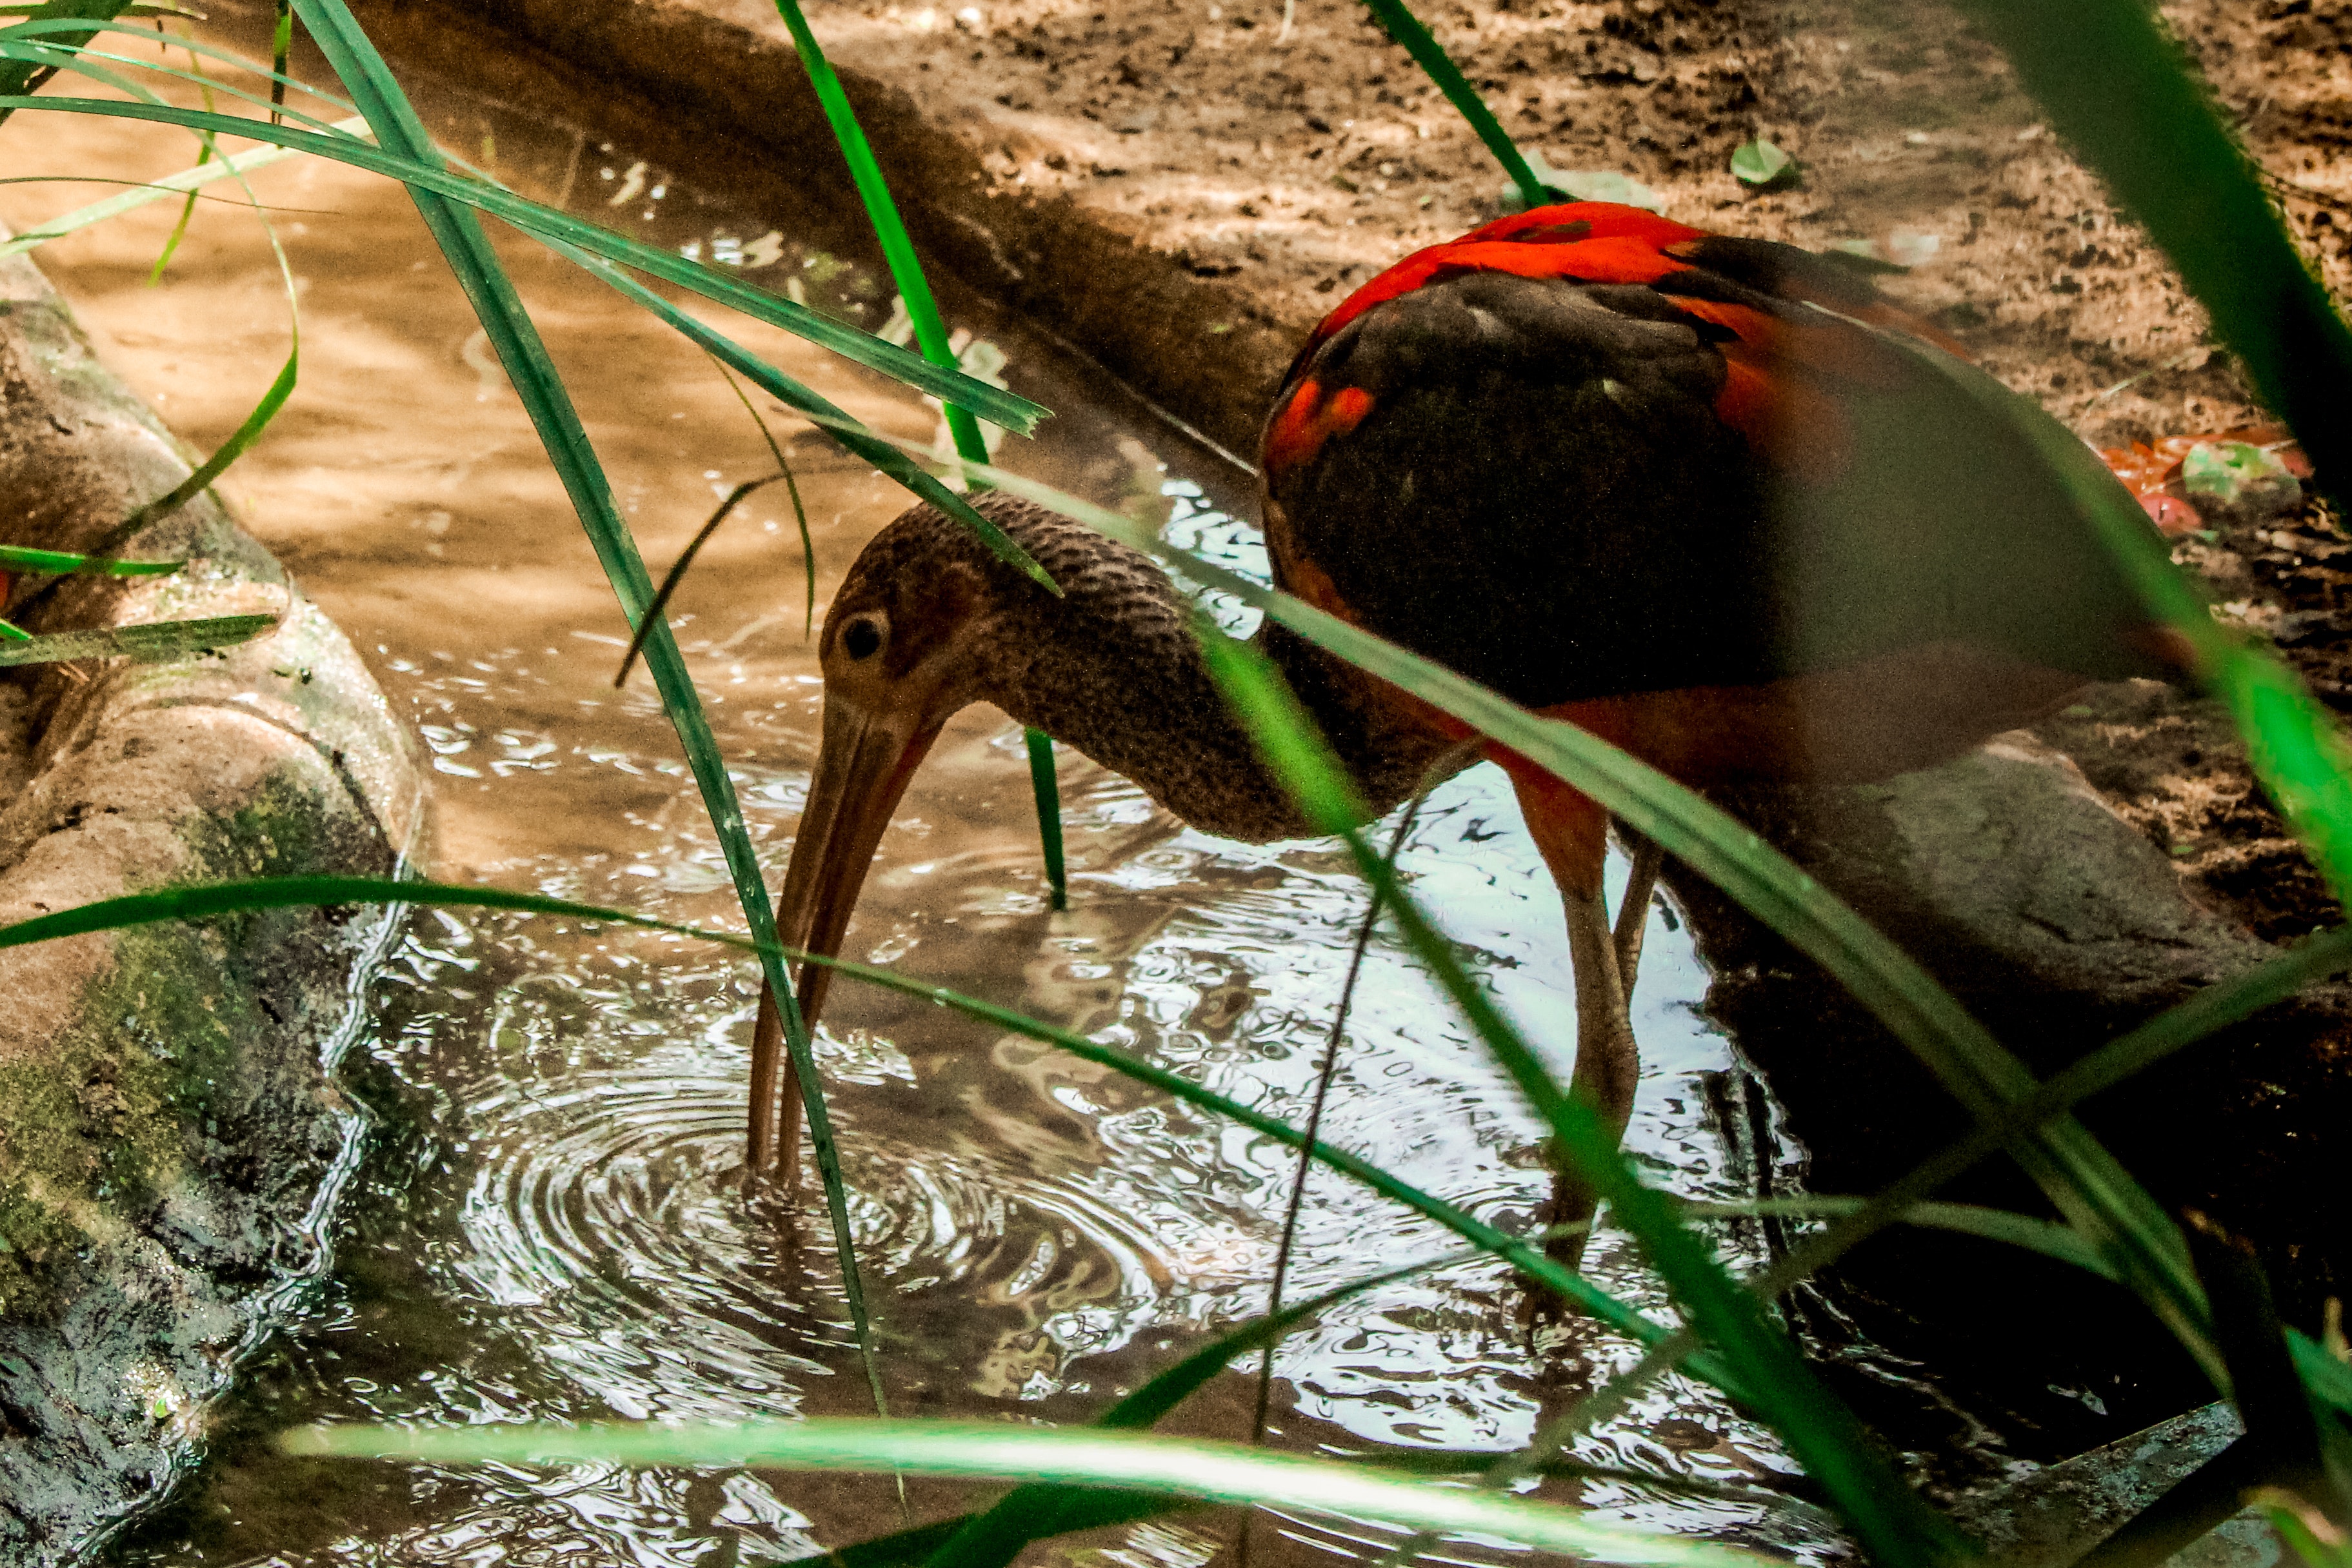
grass, water, terrestrial animal, grass family, organism, adaptation, plant, bird